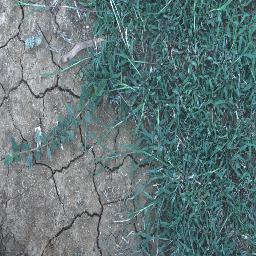
Label: negative